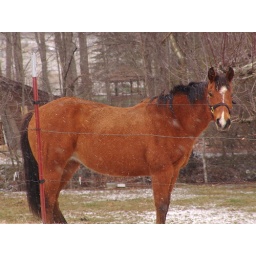
Took this photo sitting in my vehicle on a back road in Maggie Valley.